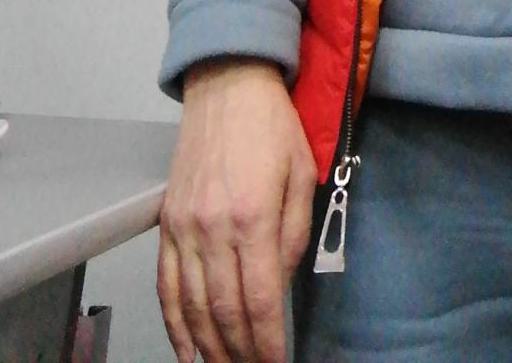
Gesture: no_gesture